Jaime Bonilla Valdez

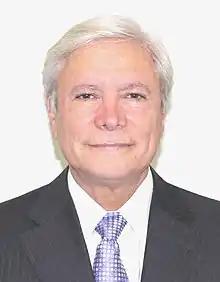

Jaime Bonilla Valdez (born 9 June 1950) is a Mexican politician and entrepreneur who served as the Governor of Baja California from 2019 to 2021. A member of the National Regeneration Movement party, he has been a Federal Congressman and a Senator of the Republic.